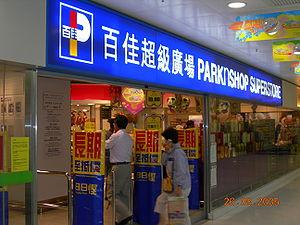
ParknShop est une enseigne de supermarchés et hypermarchés hongkongaise créée en 1973 dans la ville de Stanley à Hong Kong.